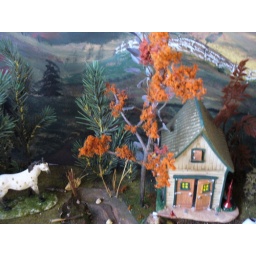
again I tried to create depth to this piece by painting a road leading thru the woods to another field